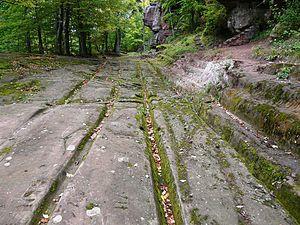
La Voie romaine Metz-Strasbourg était une voie romaine ralliant Divodurum Mediomatricorum à Argentoratum.